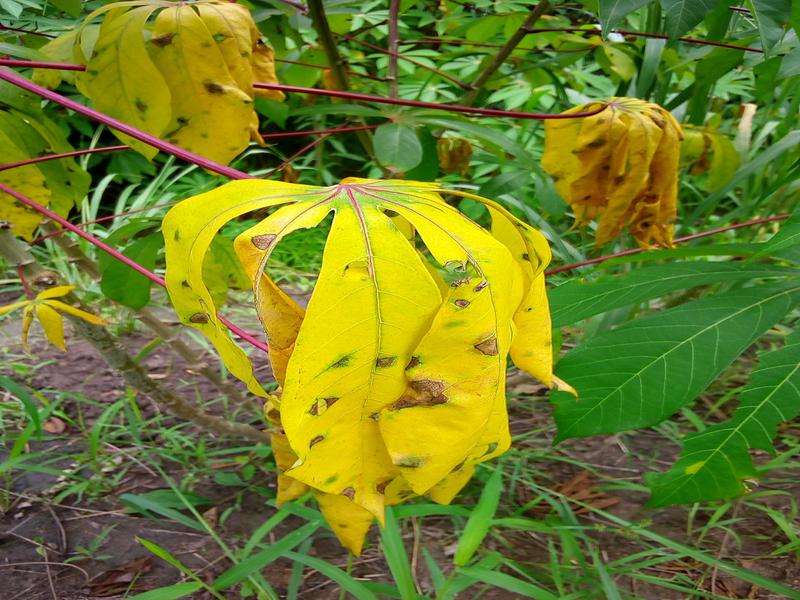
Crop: cassava
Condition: bacterial_blight